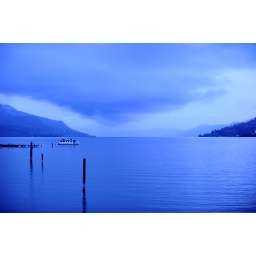
Clouds over Okanagan Lake, the west end of the bridge using the fluorescent white balance setting...